Paper Marriage

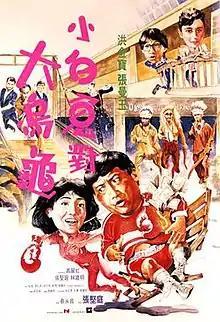
Film poster

Paper Marriage is a 1988 Hong Kong action comedy film directed and co-written by Alfred Cheung, and starring Sammo Hung and Maggie Cheung. It was released by Golden Harvest on 14 April 1988.